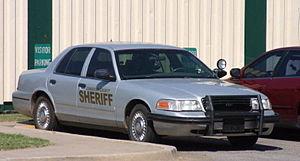
Shérif est le nom donné à une fonction politique et publique, de même qu’à la personne chargée de cette fonction.